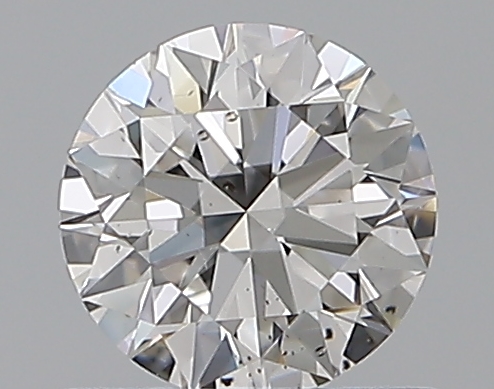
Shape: round
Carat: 0.59
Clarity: VS2
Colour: E
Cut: EX
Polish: EX
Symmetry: EX
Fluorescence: F
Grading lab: GIA
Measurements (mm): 5.35 x 5.38 x 3.29